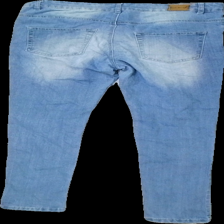
View: back
Type: Jeans
Category: Ladies
Brand: Not in the list
Brand text on label: Black story
Colors: Blue
Material: 100% Cotton
Cut: Tight
Size: 44
Season: All
Trend: Denim
Price range: 50-100
Recommended usage: Reuse
Description: Blue jeans with holes